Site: brandenburg
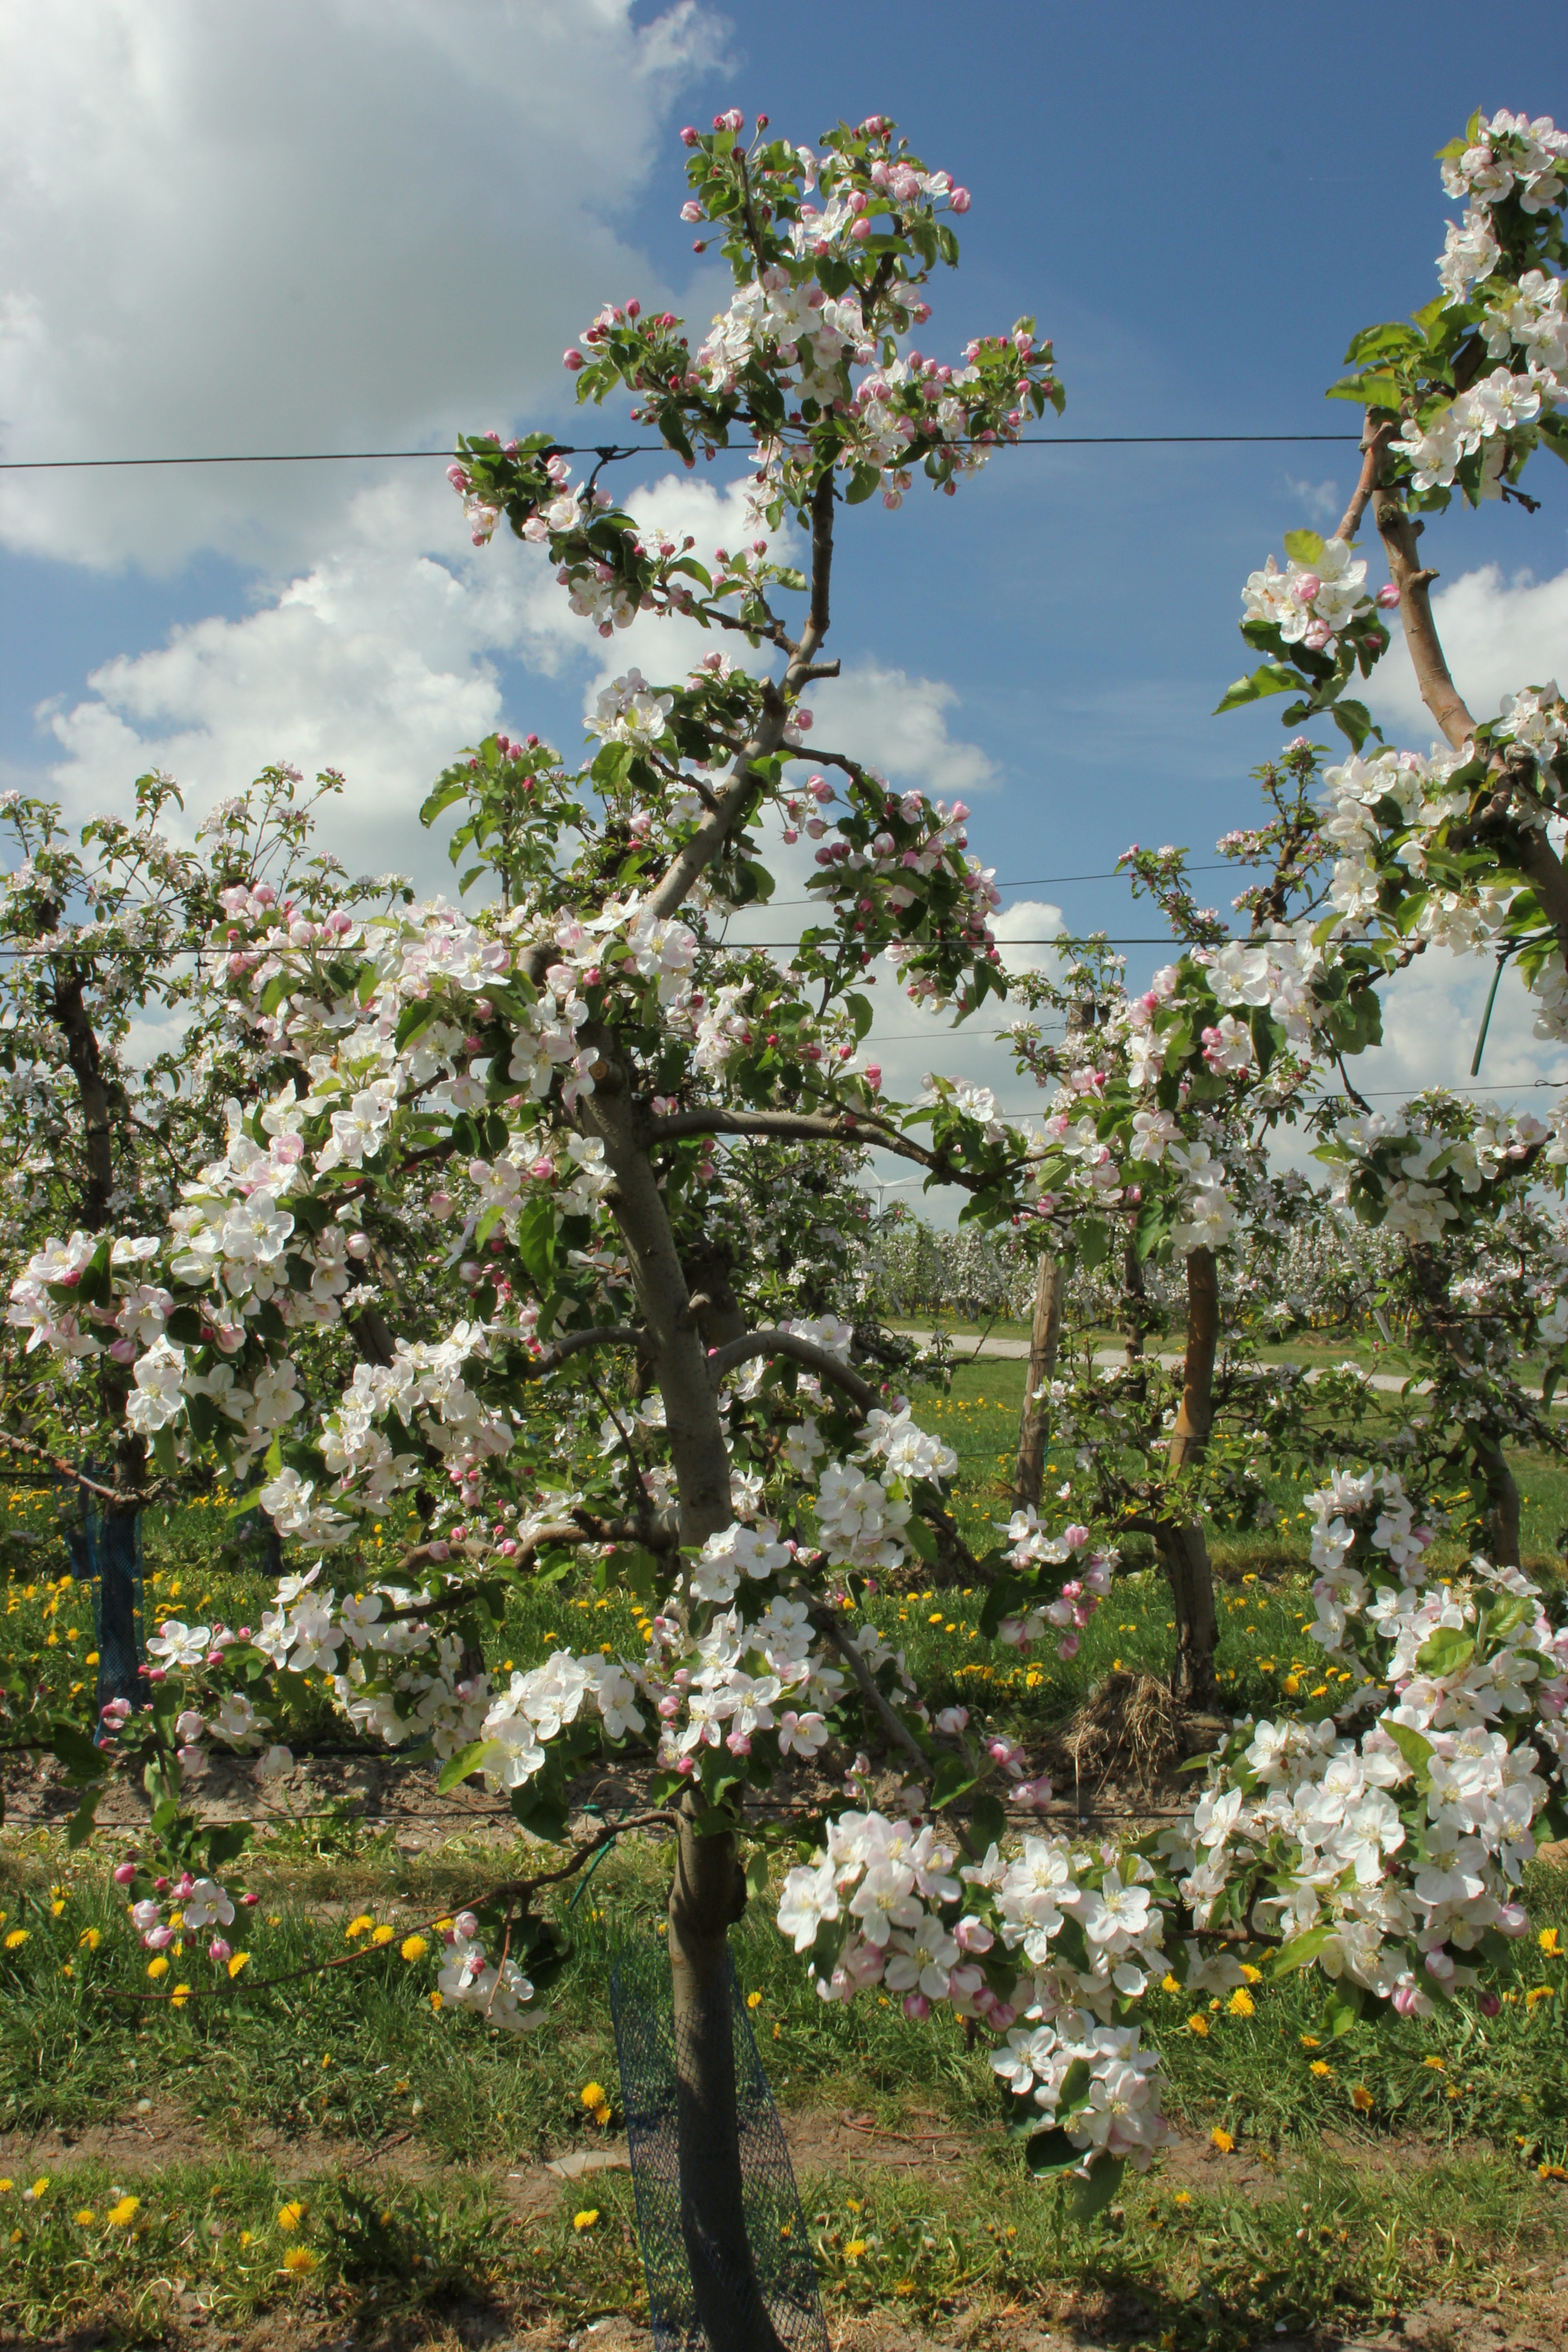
Growth stage (BBCH 65): Flowering